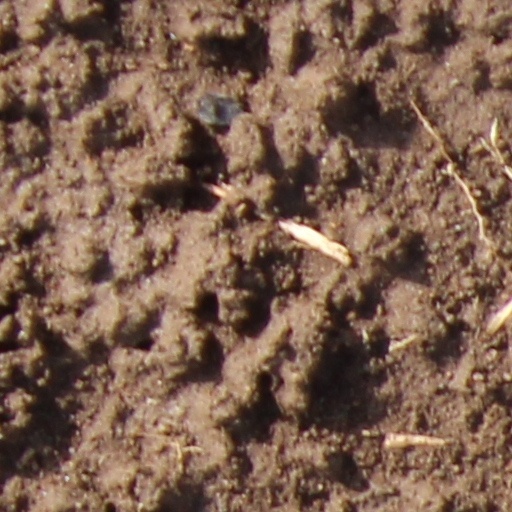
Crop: wheat